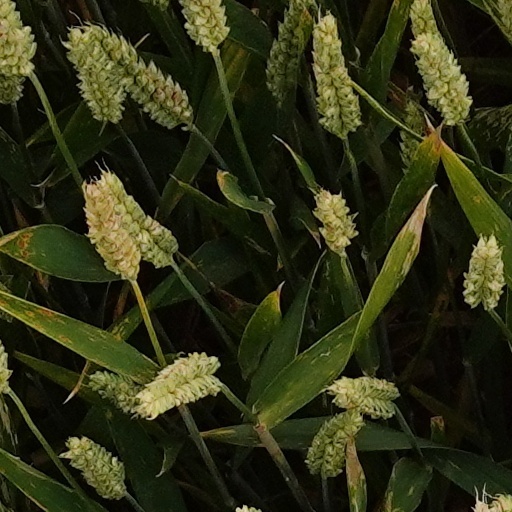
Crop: wheat